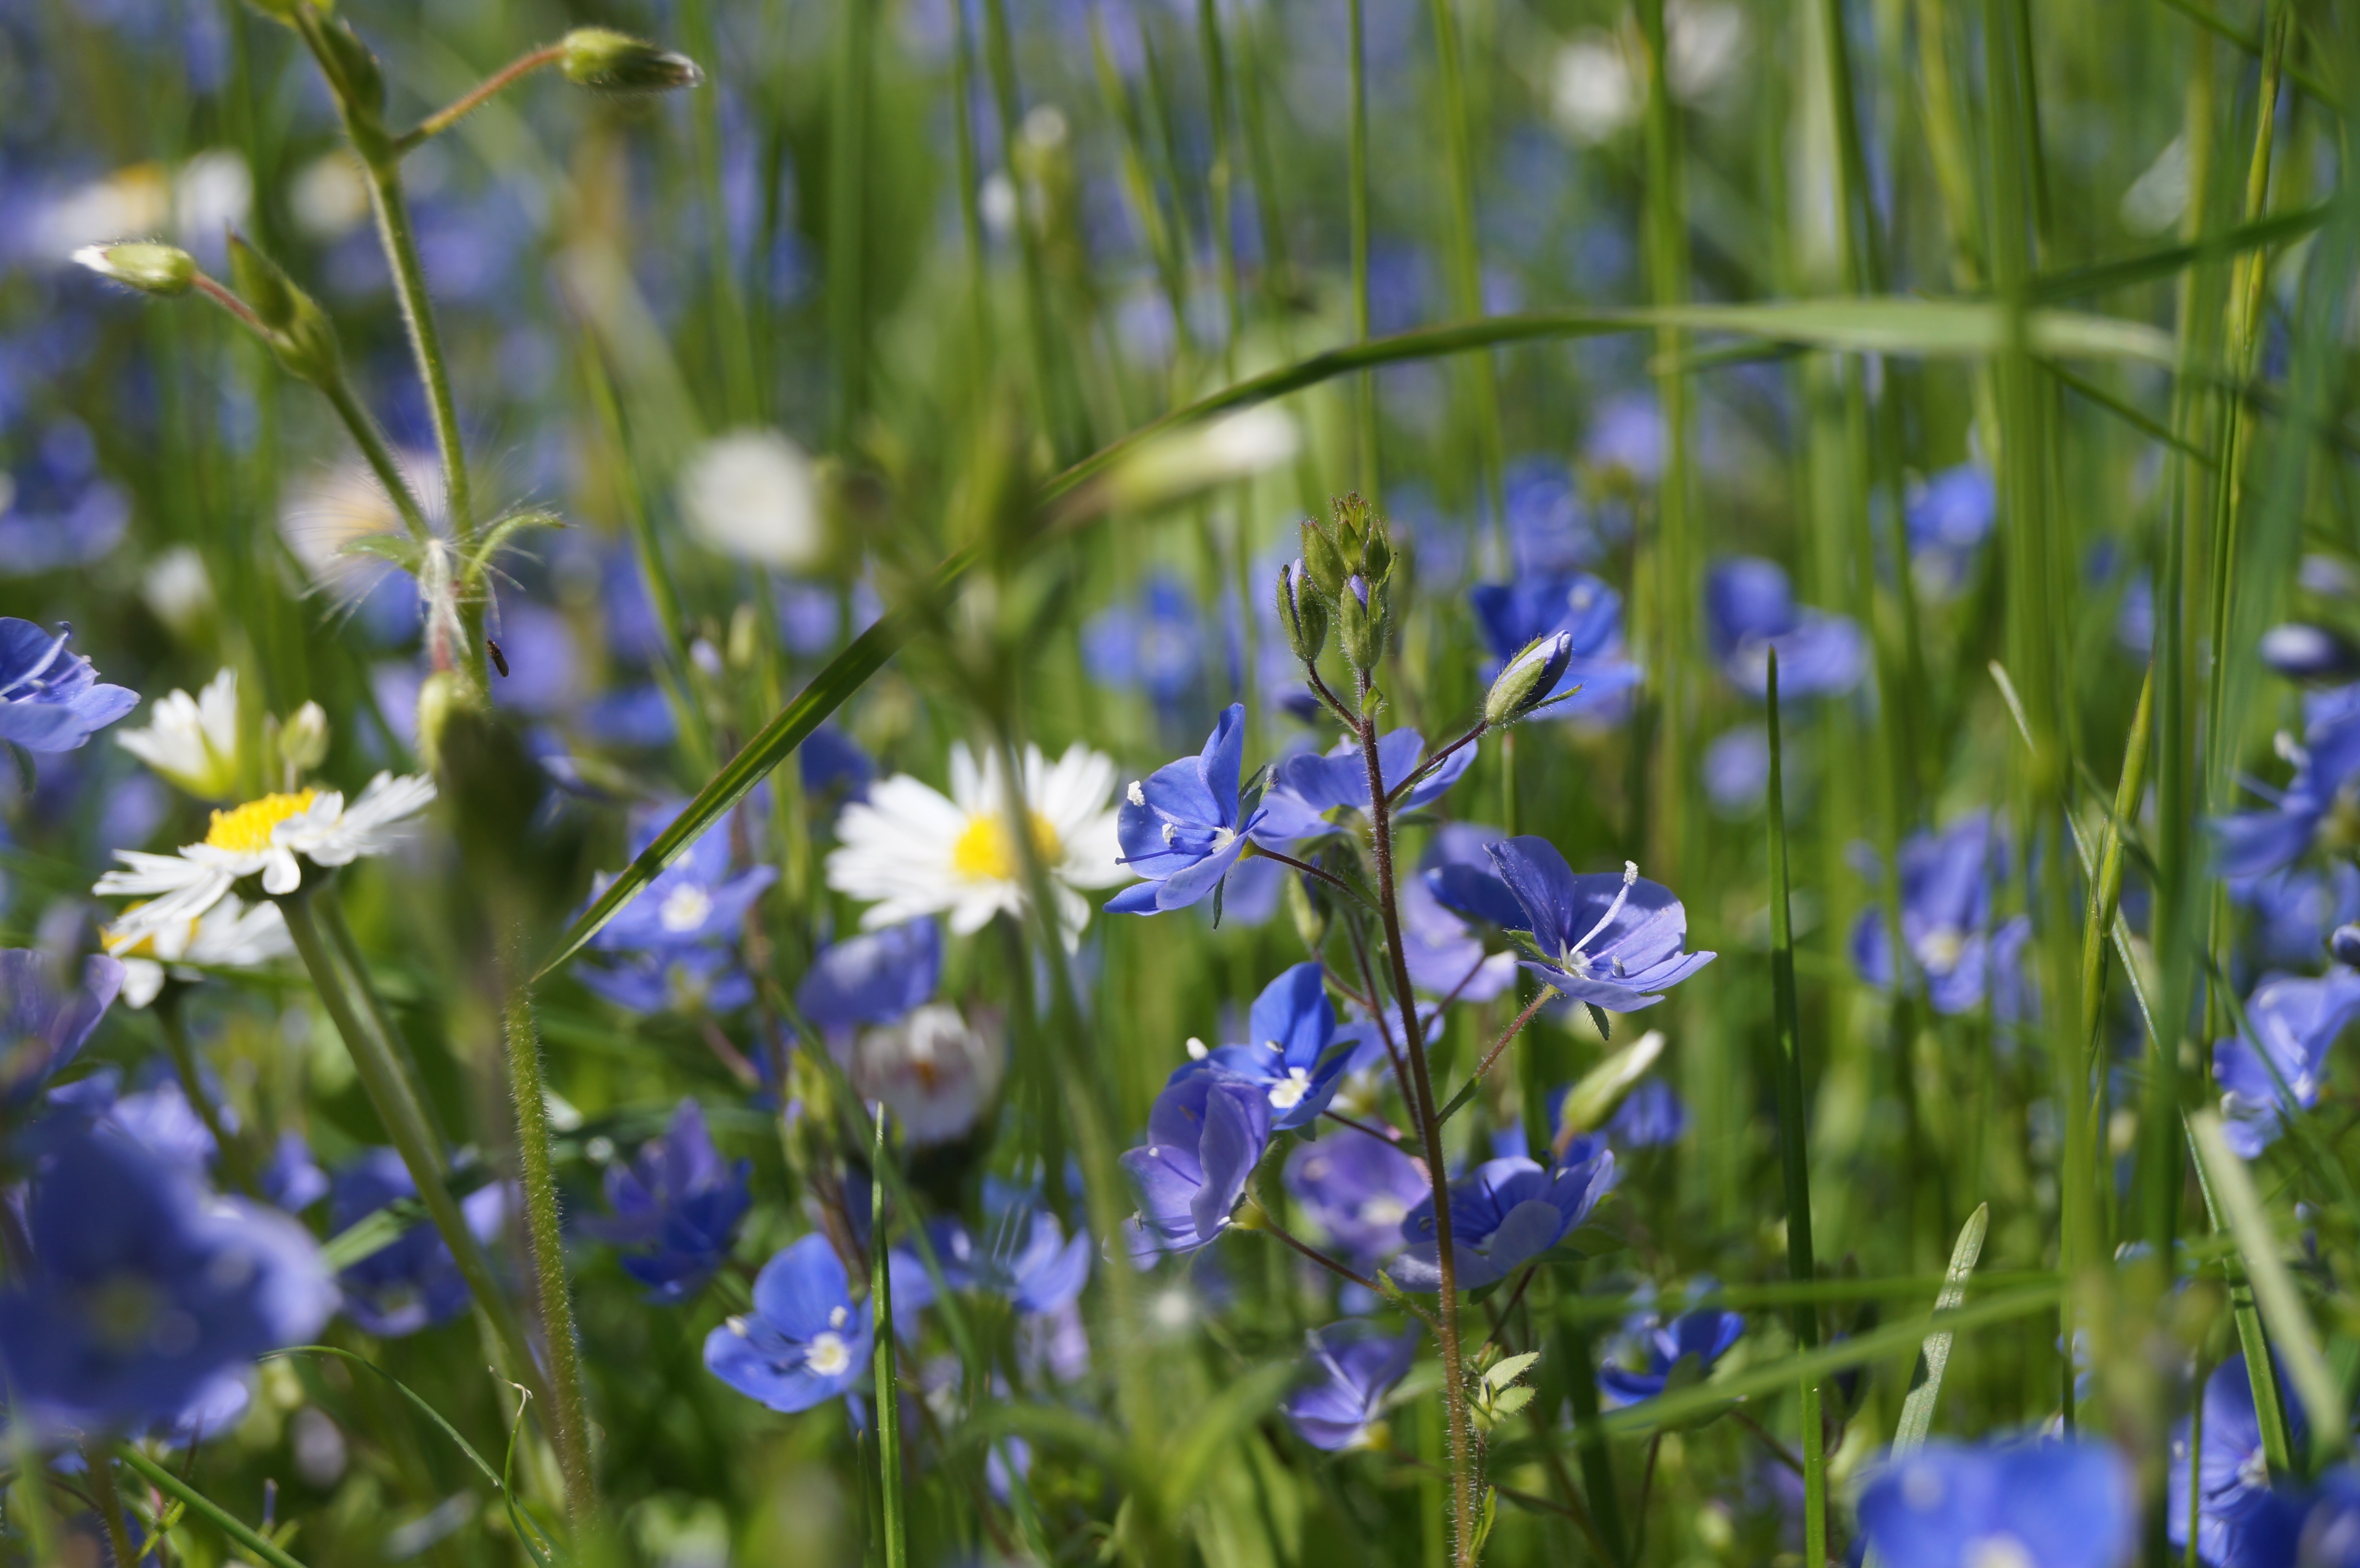
nature, grass, plant, field, meadow, prairie, flower, spring, herb, produce, crop, garden, flora, wildflower, springtime, bluebells, flowering plant, land plant, english lavender